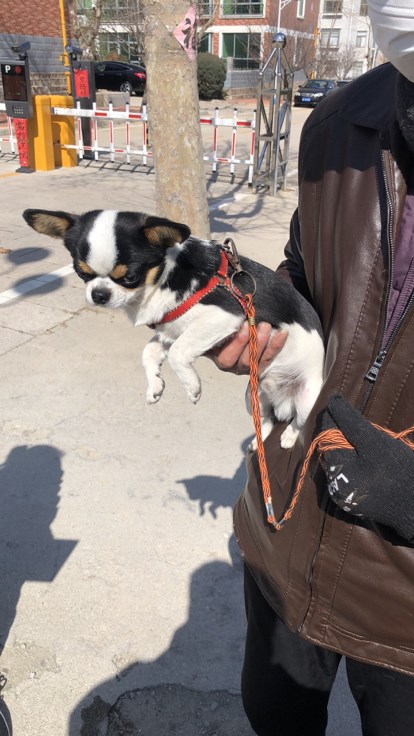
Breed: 420-n000124-Chihuahua